Claude-Laurent Bourgeois de Jessaint

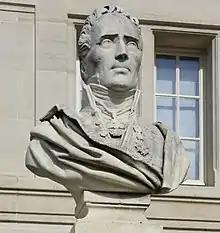
A statue of de Jessaint that faces the Marne department "hôtel de préfecture" (administrative centre) in Châlons-en-Champagne

De Jessaint was appointed a knight of the Legion of Honour on 25 Prairial Year XII (14 June 1804). He became a knight of the Empire on 16 September 1808 and a baron on 19 December 1809 (his title was Baron of Jessaint). De Jessaint was appointed an officer of the Legion of Honour in 1814, a commander in 1815 and a grand officer in 1825. He was appointed a viscount on 6 July 1826 and entered the Chamber of Peers on 10 November 1838. De Jessaint lost his peerage titles when the incoming French Second Republic abolished them in 1848.